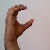
The image shows a hand gesture representing the letter 'C' in Indian Sign Language.